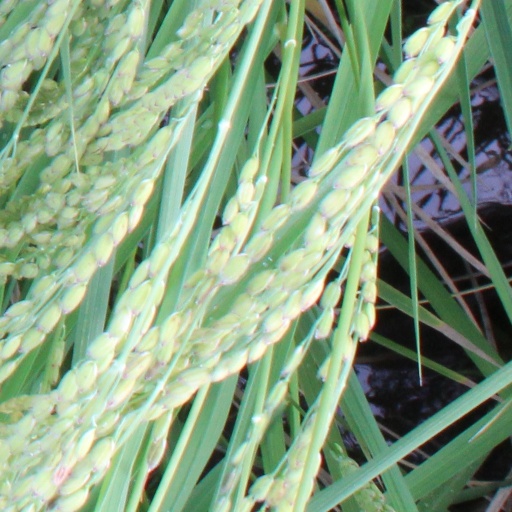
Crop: rice